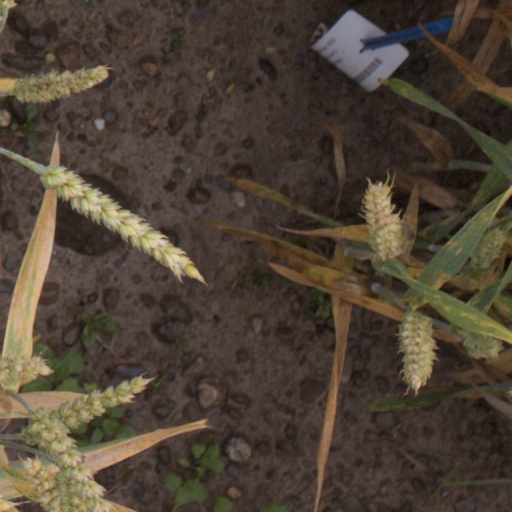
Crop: wheat